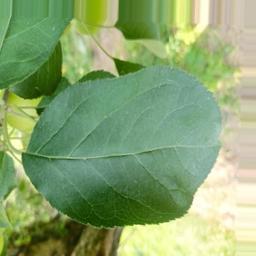
Label: Healthy